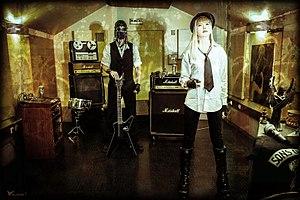
photopress from ""Rage"" by Valdor"
Krystal System est un groupe de rock électronique français, originaire de Paris, en Île-de-France. Emmené par la chanteuse-guitariste Bonnie, le combo a pour particularité de brasser de façon personnelle de nombreuses influences musicales notamment électro, metal, rock indépendant, et musique industrielle.